Ion Anton

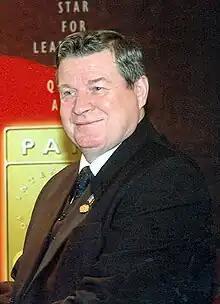
Ion Anton

Ion Anton (born 3 December 1950) is a Moldovan writer. He is a member of the Moldovan Writers' Union and the Writers' Union of Romania.